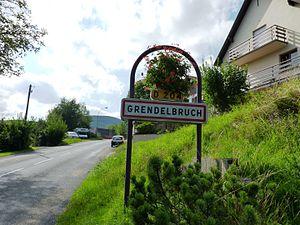
Entrée du village de Grendelbruch
Grendelbruch est une commune française située dans le département du Bas-Rhin, en région Grand Est.